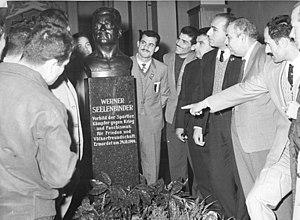
Werner Seelenbinder est un champion de lutte allemand, également militant du Parti communiste d'Allemagne, né le 2 août 1904 à Stettin. Il participa à la résistance allemande au nazisme et mourut décapité par une guillotine le 24 octobre 1944 à Brandebourg-sur-la-Havel dans la prison de Brandenbourg-Görden.